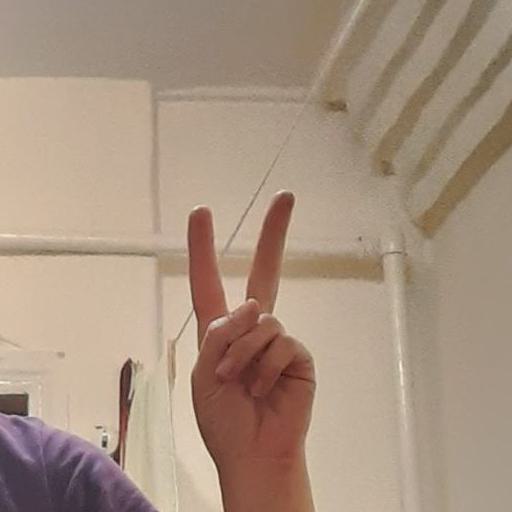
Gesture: peace